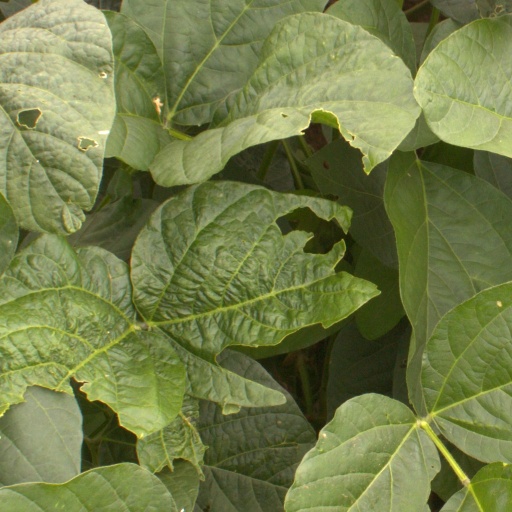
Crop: soybean